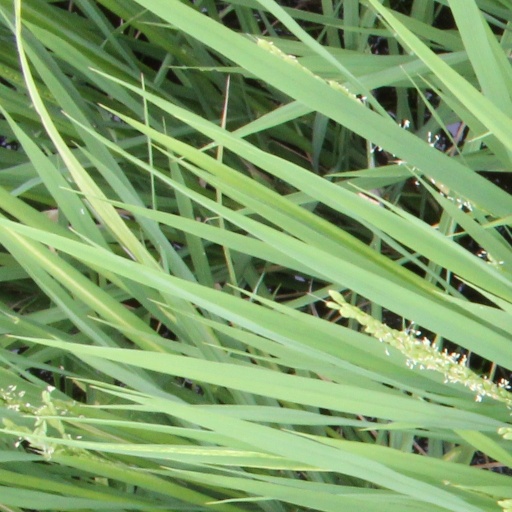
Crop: rice